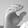
ASL letter: C